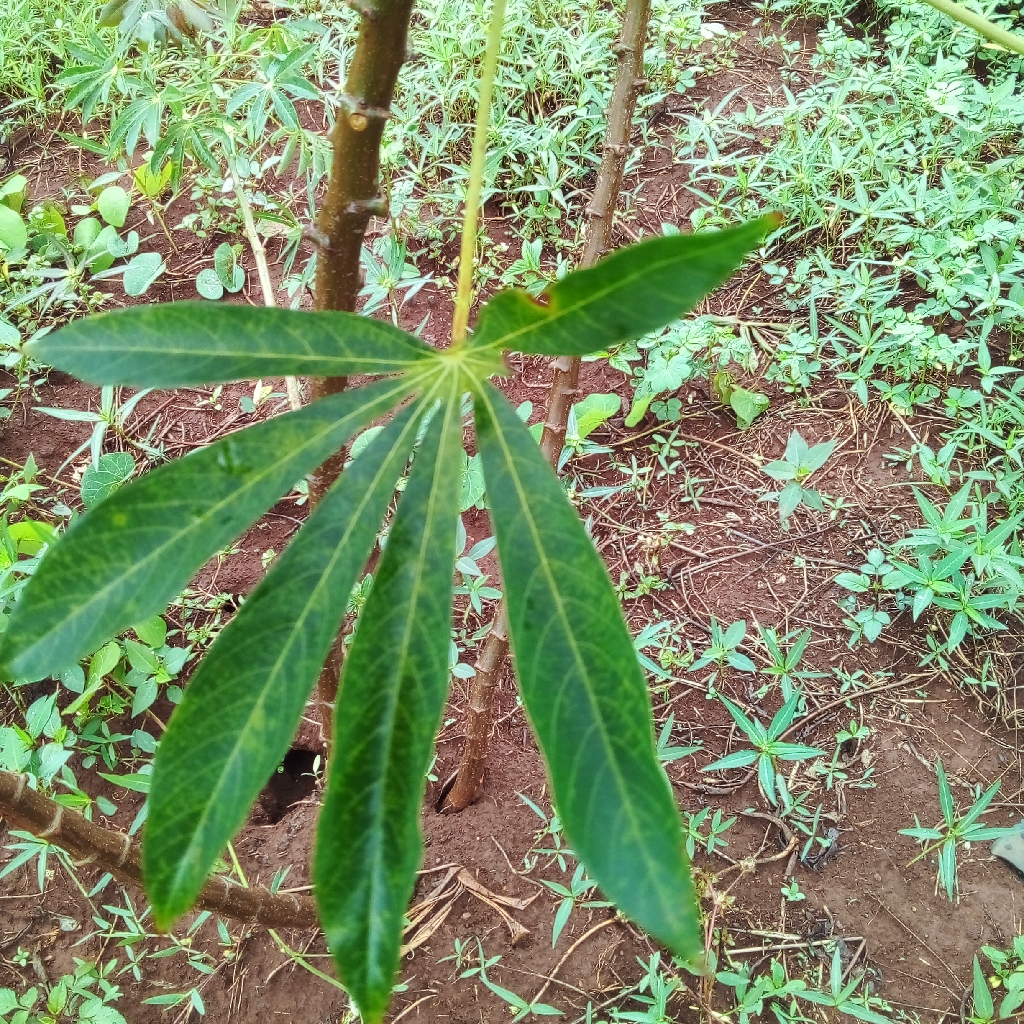
Label: cassava brown streak disease (cbsd)